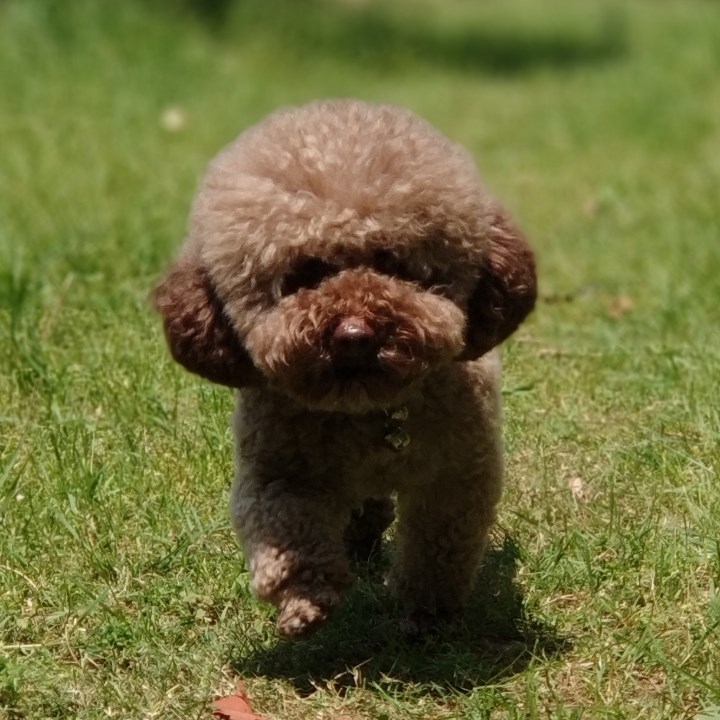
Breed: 7449-n000128-teddy